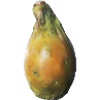
Label: cactus_fruit